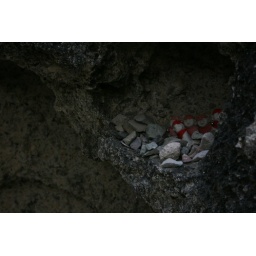
This hole in the rock wall had little jizou statues hanging out in it.